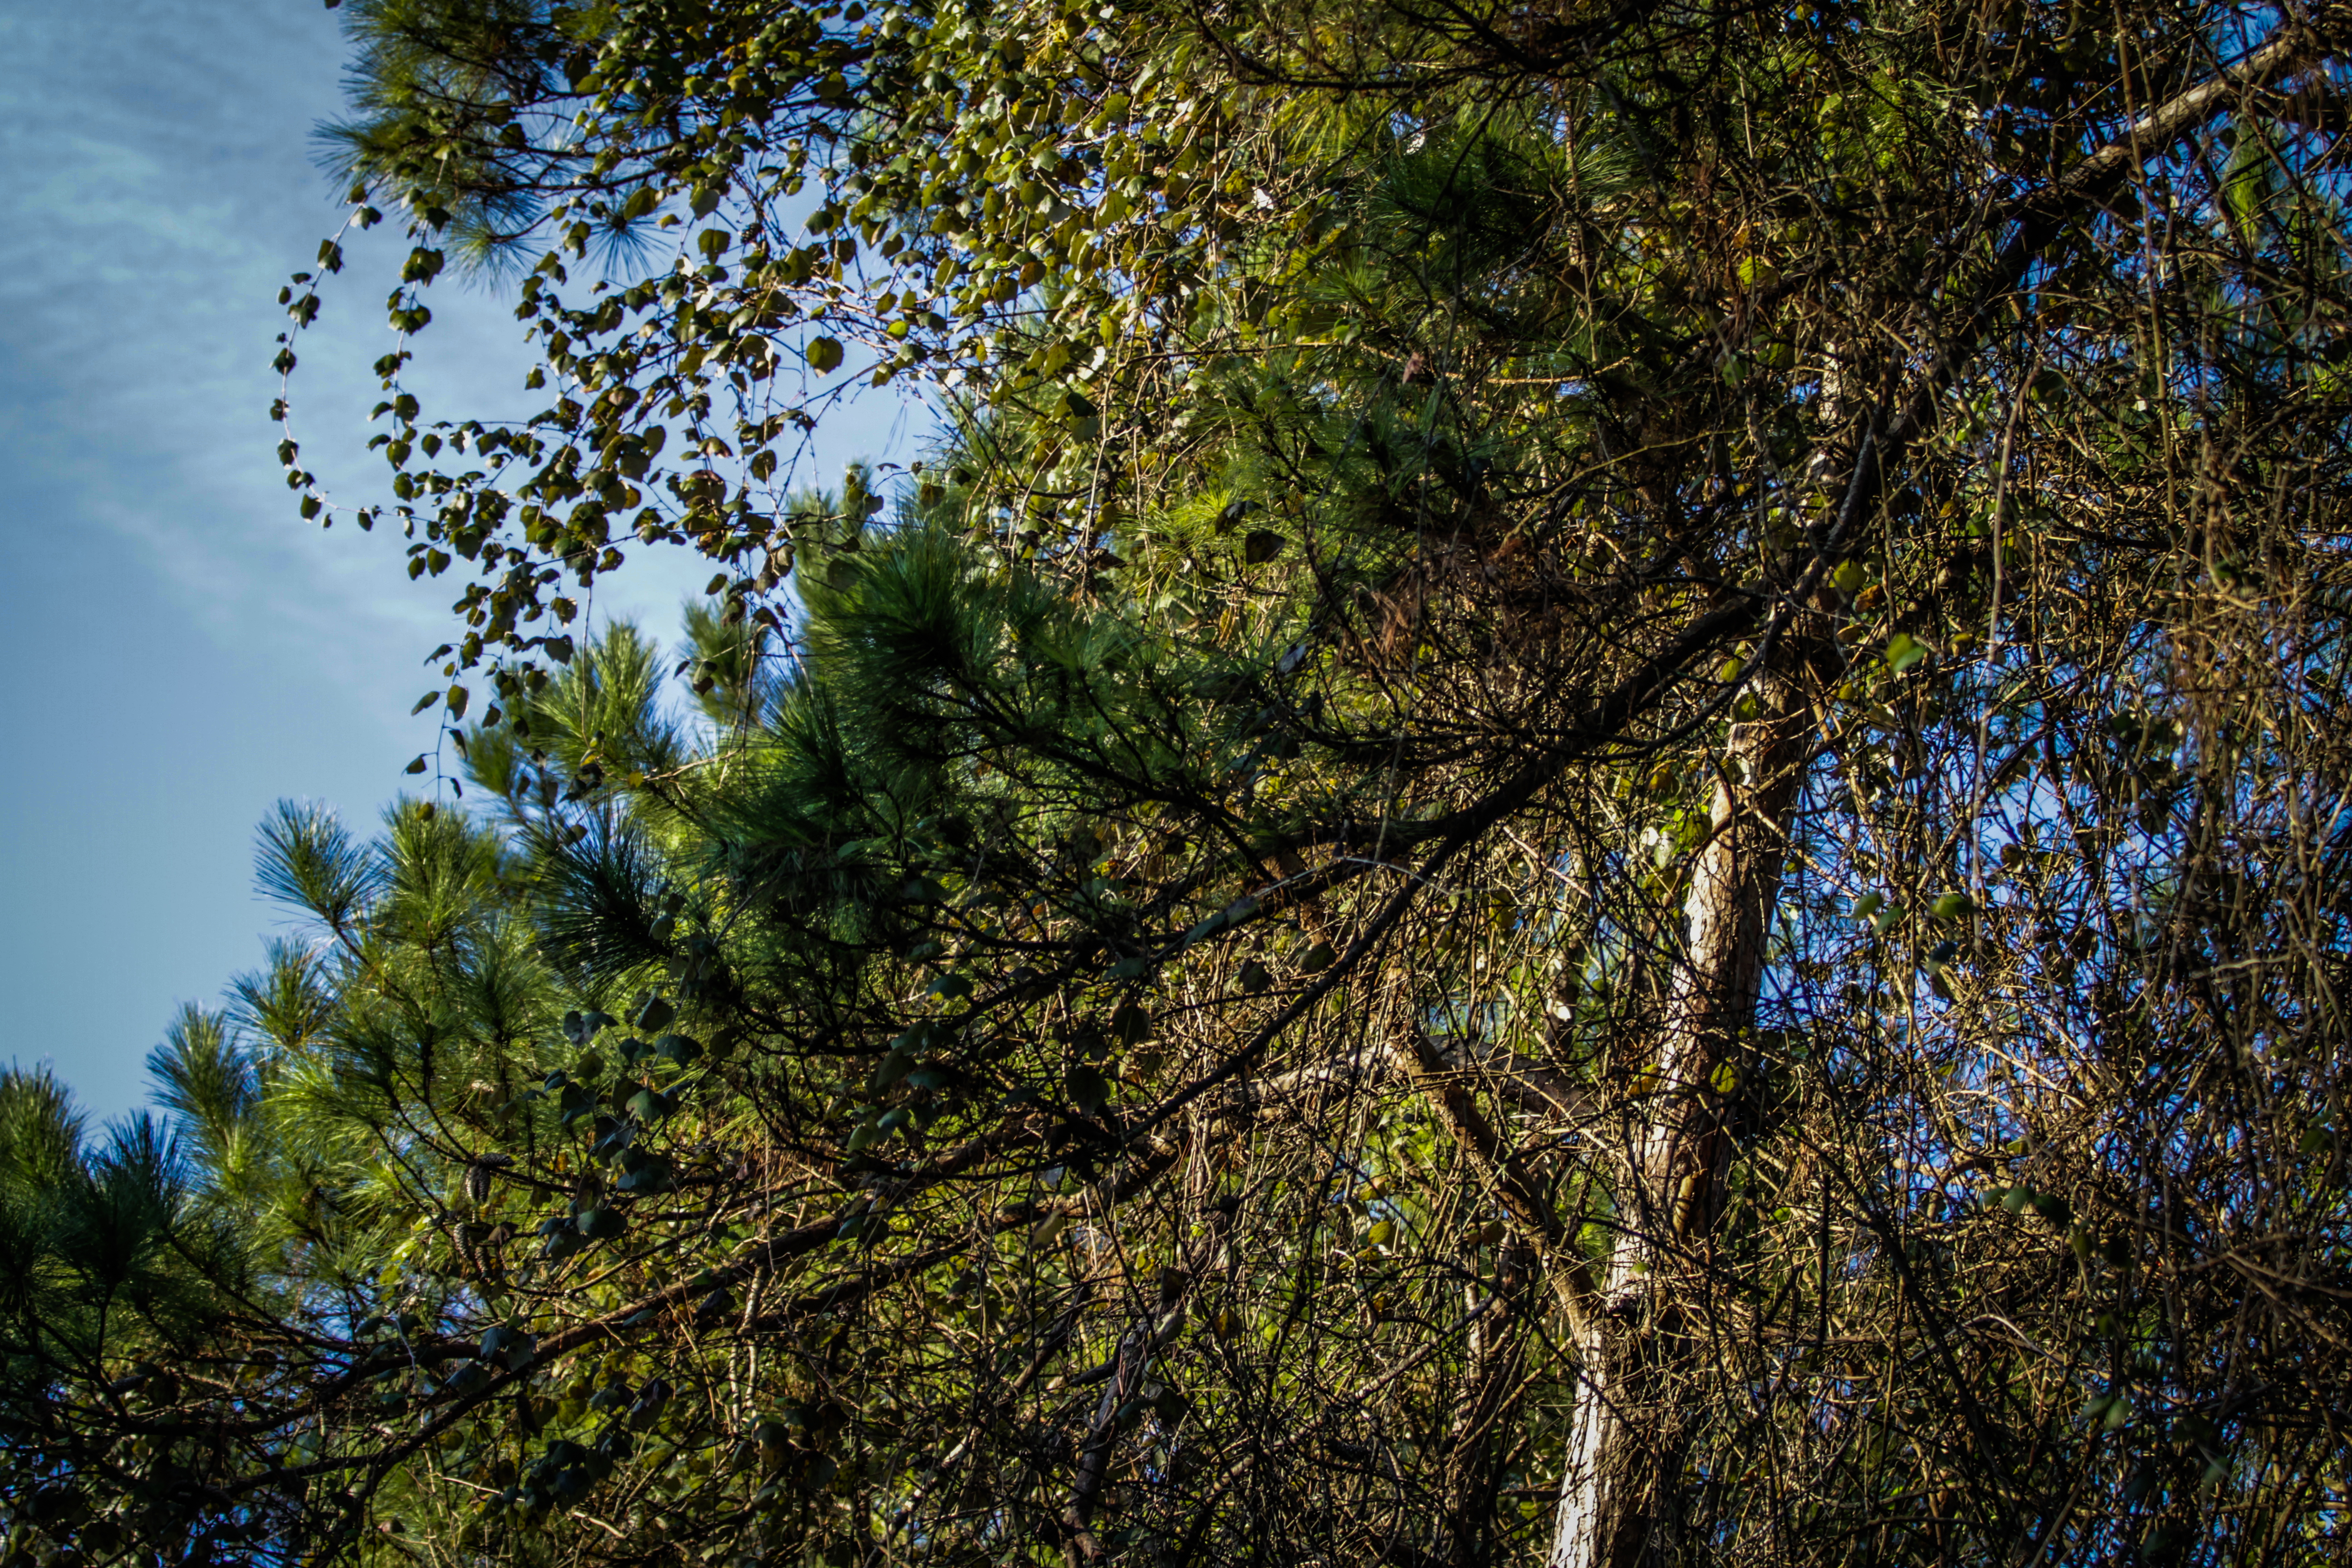
nature, trees, tree, sky, vegetation, natural environment, branch, woody plant, leaf, plant, daytime, forest, biome, nature reserve, wilderness, botany, temperate broadleaf and mixed forest, sunlight, trunk, spring, woodland, tropical and subtropical coniferous forests, old growth forest, photography, pine family, autumn, cloud, Northern hardwood forest, plant stem, temperate coniferous forest, American larch, road, deciduous, conifer, evergreen, twig, state park